Ayyubid dynasty

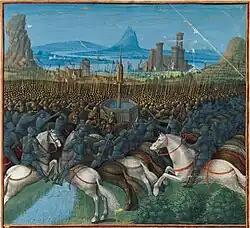
Virtually the entire Kingdom of Jerusalem passed into Ayyubid hands after their victory against the Crusaders in the Battle of Hattin in 1187; illustration from "Les Passages faits Outremer par les Français contre les Turcs et autres Sarrasins et Maures outremarins", c. 1490

In 1164, Nur al-Din dispatched Shirkuh to lead an expeditionary force to prevent the Crusaders from establishing a strong presence in an increasingly anarchic Egypt. Shirkuh enlisted Ayyub's son, Saladin, as an officer under his command. They successfully drove out Dirgham, the vizier of Egypt, and reinstated his predecessor Shawar. After being reinstated, Shawar ordered Shirkuh to withdraw his forces from Egypt, but Shirkuh refused, claiming it was Nur al-Din's will that he remain. Over the course of several years, Shirkuh and Saladin defeated the combined forces of the Crusaders and Shawar's troops, first at Bilbais, then at a site near Giza, and in Alexandria, where Saladin would stay to protect while Shirkuh pursued Crusader forces in Lower Egypt.